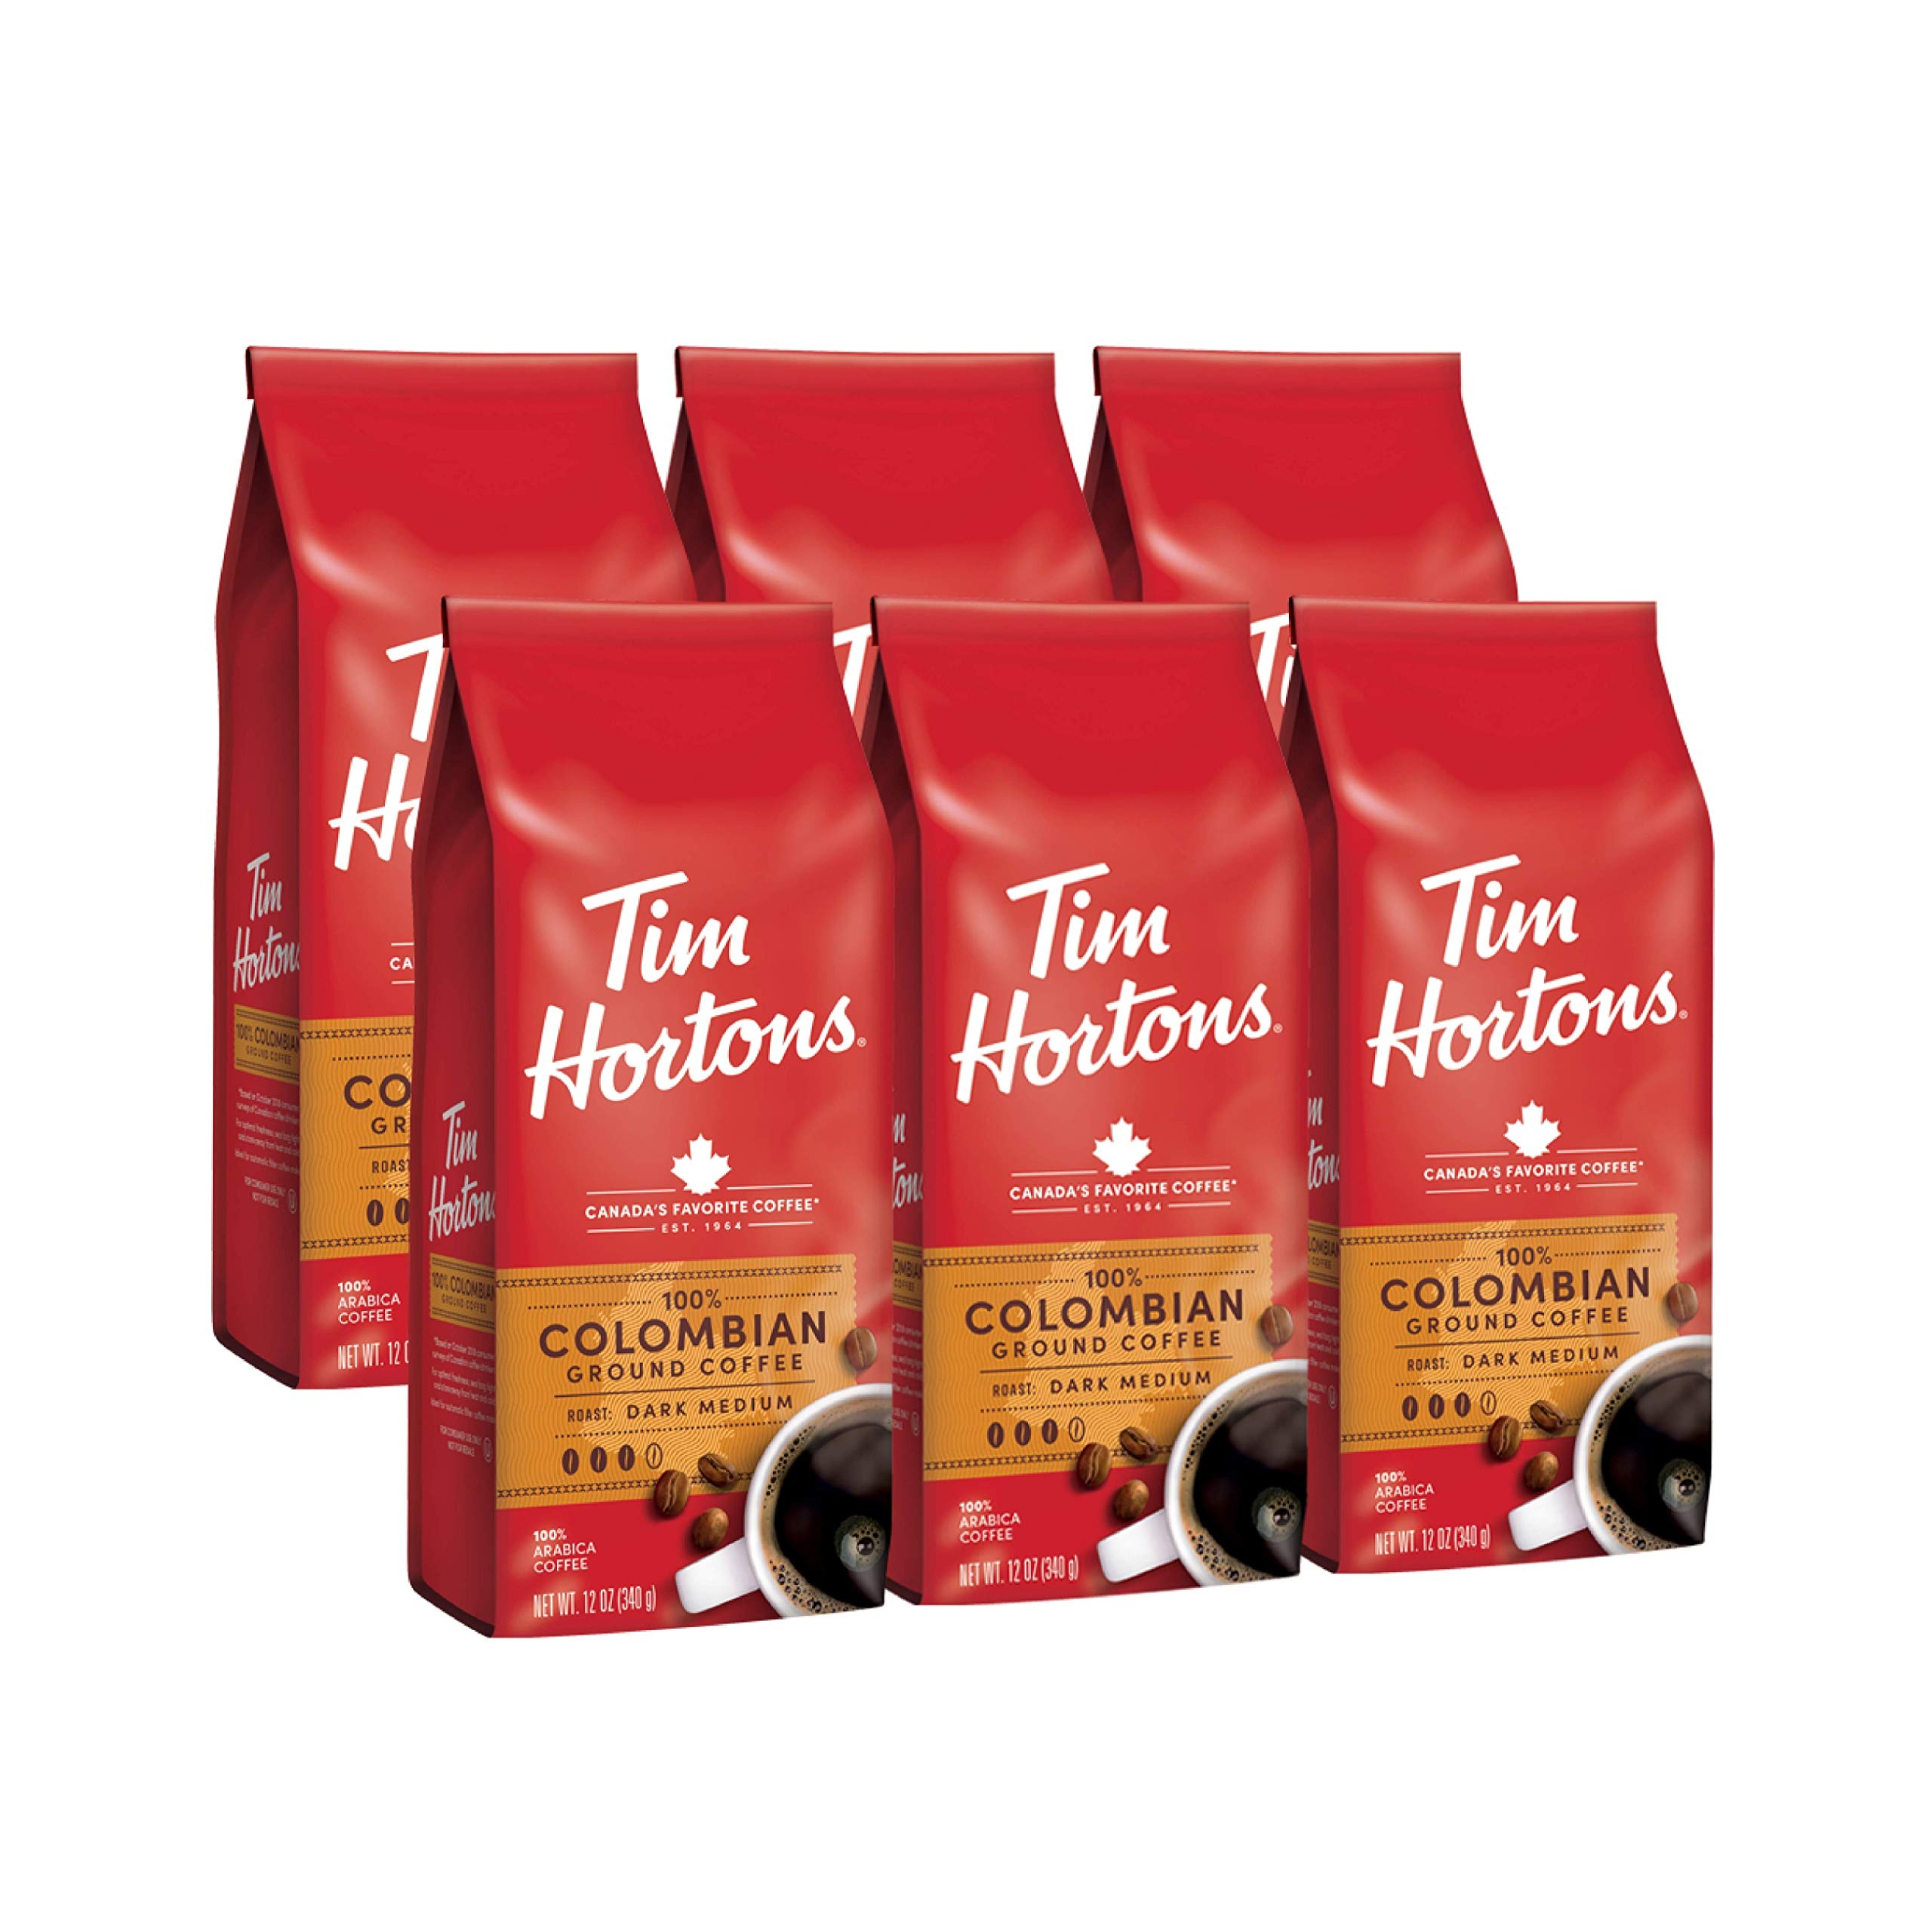
Item Name: Tim Hortons Colombian, Medium-Dark Roast Ground Coffee, Perfectly Balanced, Always Smooth, Made with 100% Arabica Beans, 12 Ounce (Pack of 6)
Bullet Point 1: Colombian: Crisp and smooth, this medium roast coffee will also wake up your taste buds.
Bullet Point 2: Brew It Your Way: Use your favorite blend in your automatic coffee maker, french press, pourover, and even for cold brew.
Bullet Point 3: Top-Quality Beans: We only use 100% Arabica beans from the most renowned regions of Central and South America that are carefully selected by our experts to consistently deliver the best blend possible.
Bullet Point 4: Signature Flavor: Our beans are expertly roasted for the taste and aroma you know and love. We can deliver an amazing cup of coffee, no matter where or how you enjoy it.
Bullet Point 5: Cup of Canada: Whether you like a dark roast, a classic cup of tea, or the rich flavor of french vanilla, we have a wide variety of coffee, tea, and specialty beverages that feature our signature flavors, ready for you to enjoy any time of day.
Value: 72.0
Unit: Ounce

Price: 11.96